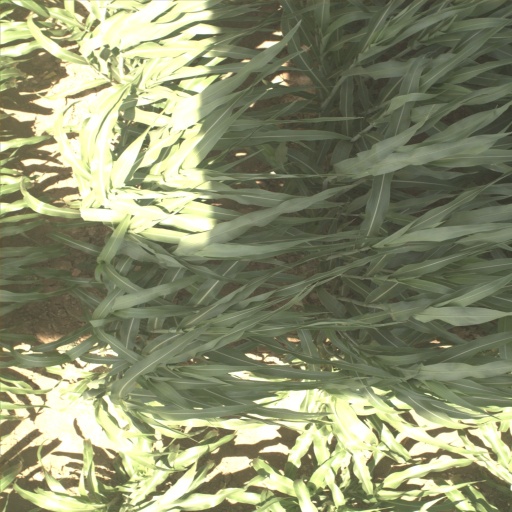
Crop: sorghum